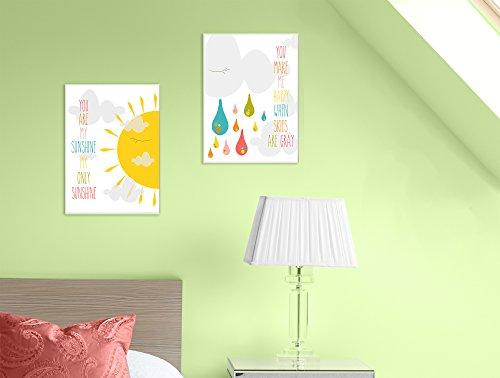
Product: The Kids Room by Stupell 2 Piece Graphic Wall Plaque Set, You are My Sunshine
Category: Baby Products | Nursery | Décor | Wall Décor | Wall Plaques
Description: Our wall art sets will make your child's room feel more polished, even when they leave a mess.
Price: $38.38